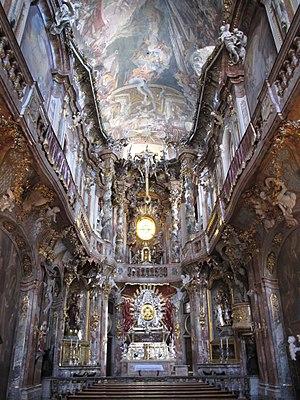
La Asamkirche est une église de Munich, construite entre 1733 et 1746 dans le style baroque et rococo par les frères Asam, Côme Damien Asam et Egid Quirin Asam. Cette église est considérée comme un chef d'œuvre de l'architecture baroque de style tardif d'Allemagne du Sud et de Bavière.